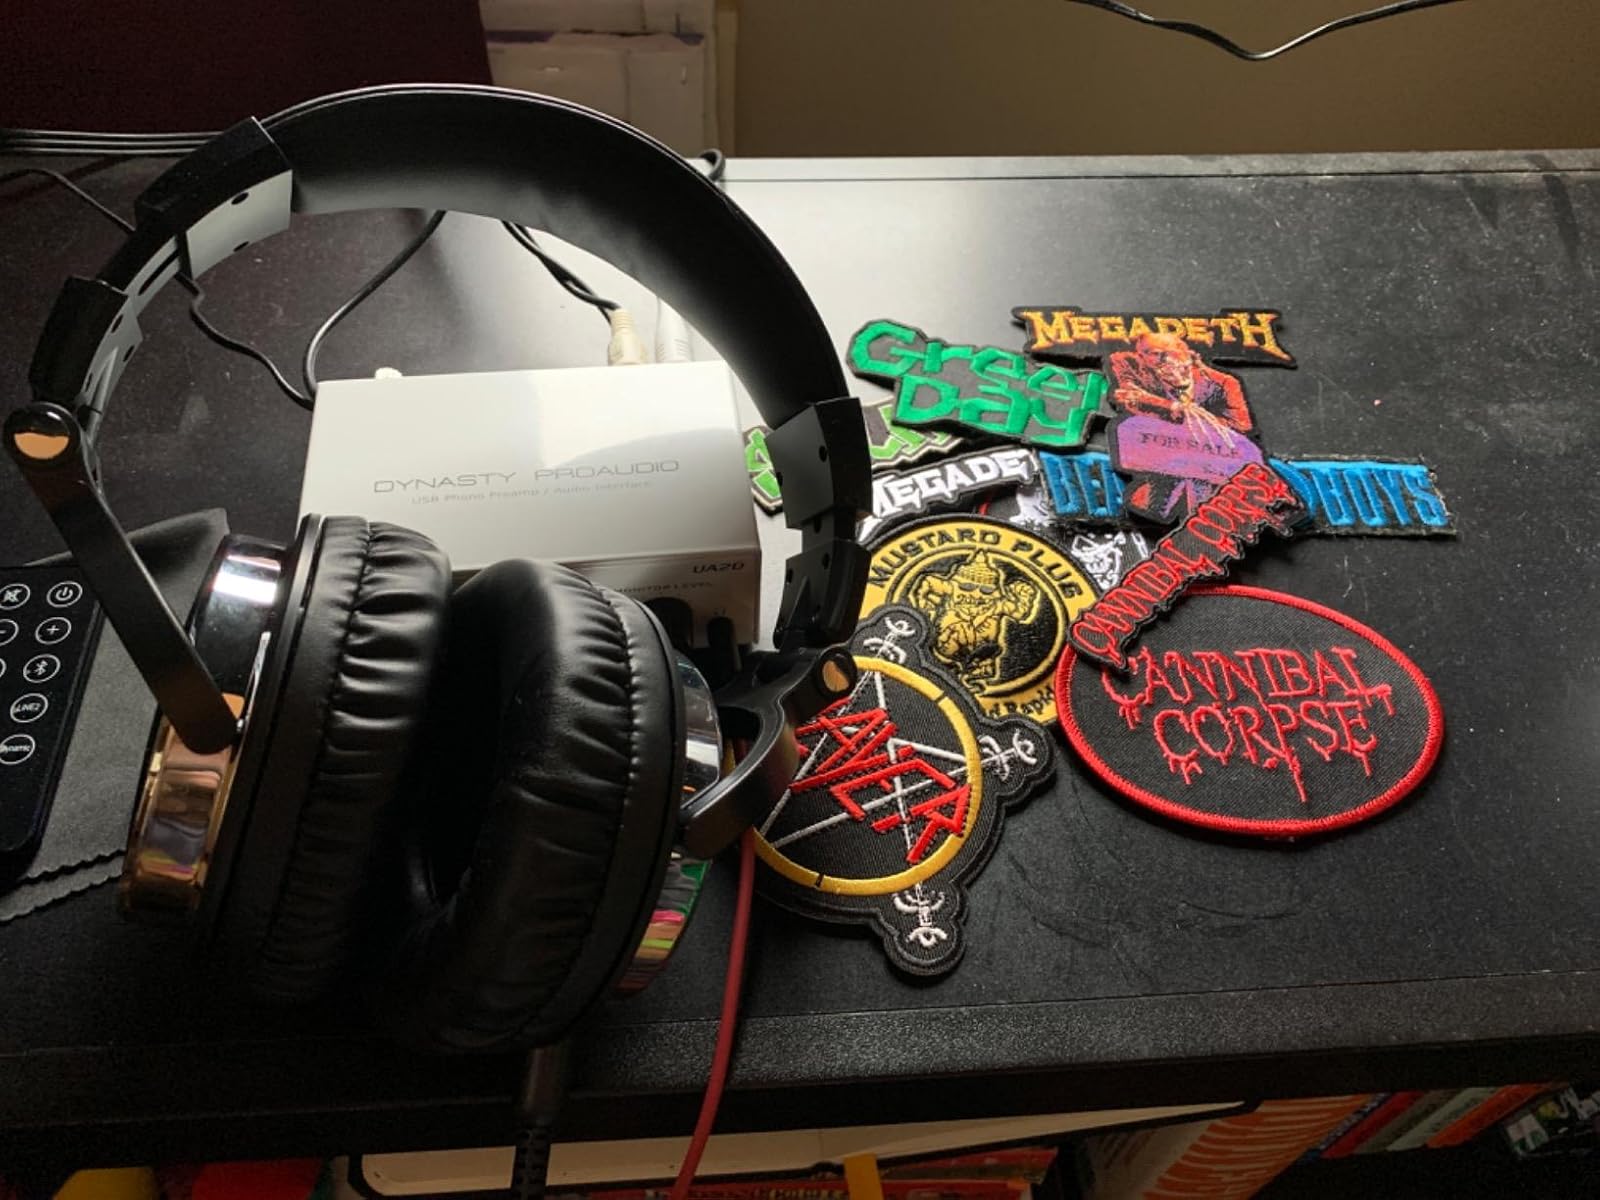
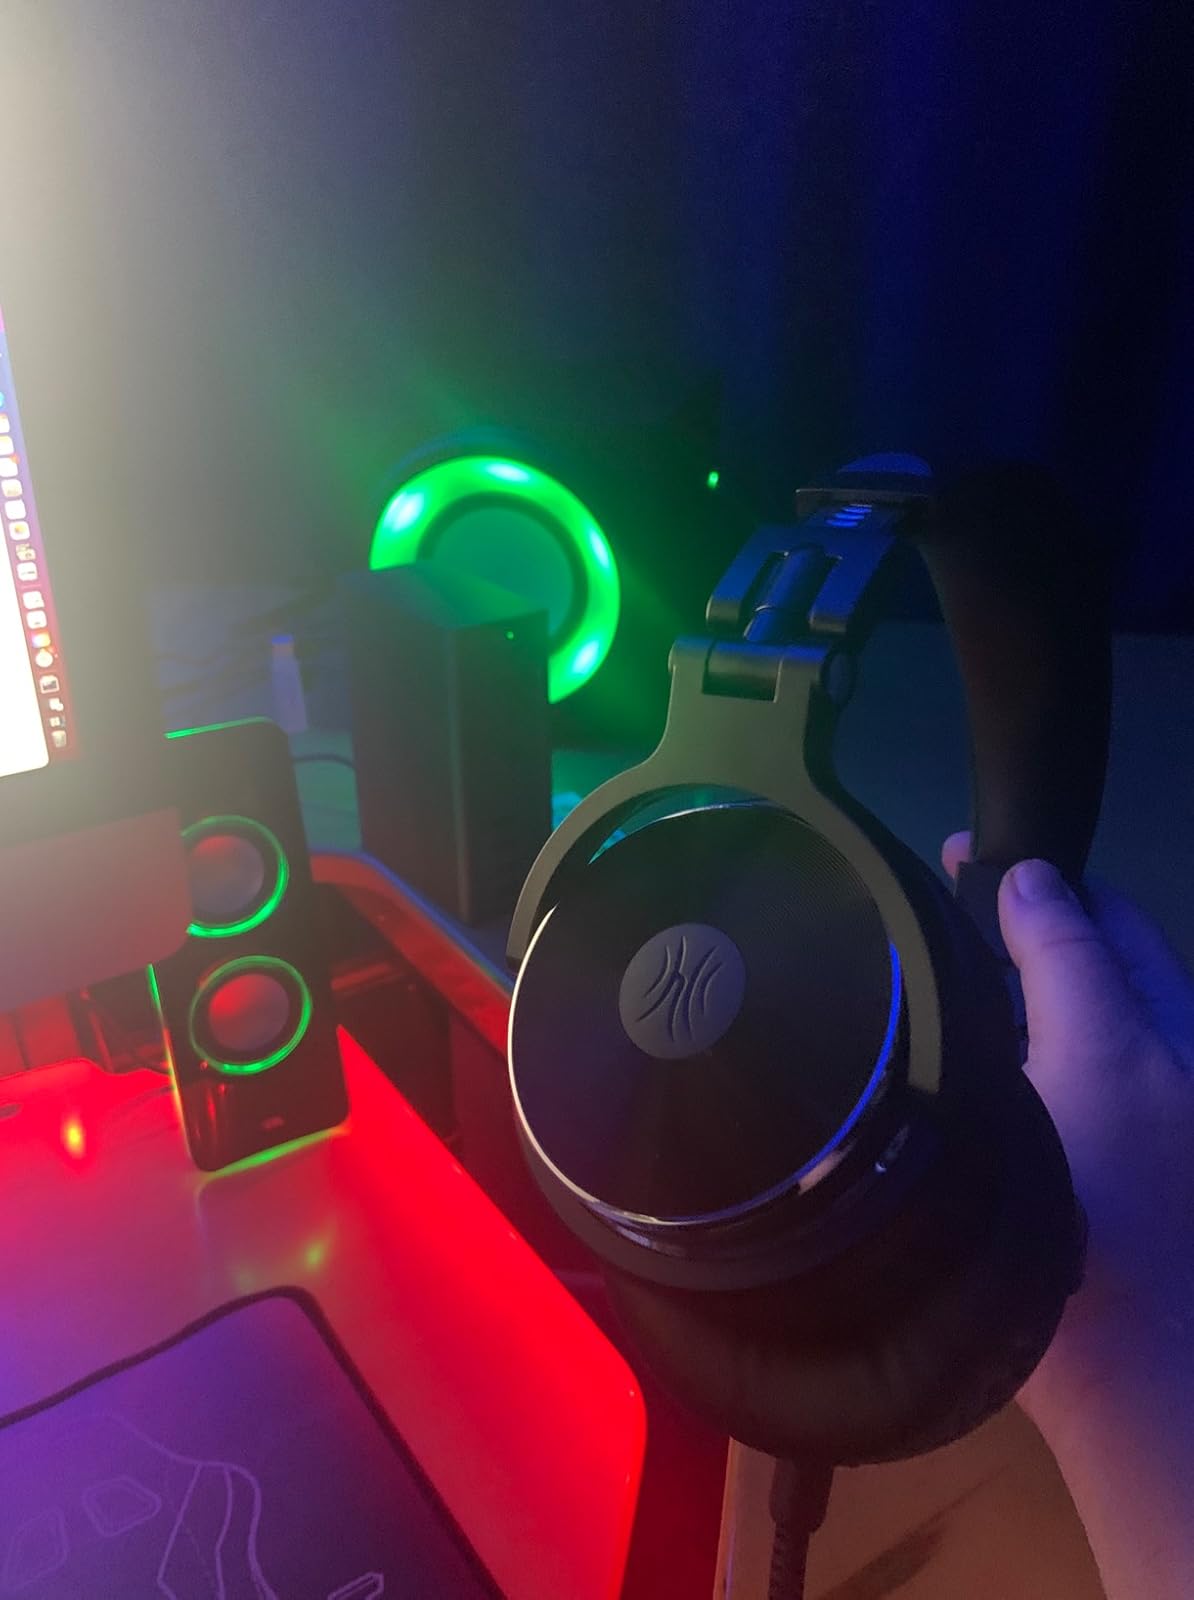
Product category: headphones
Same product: yes